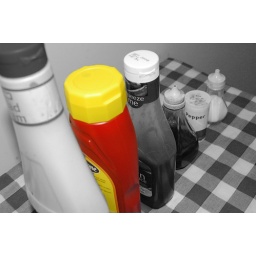
Thanx to Vampire black cat for letting me in on his secret. Photo by Chez